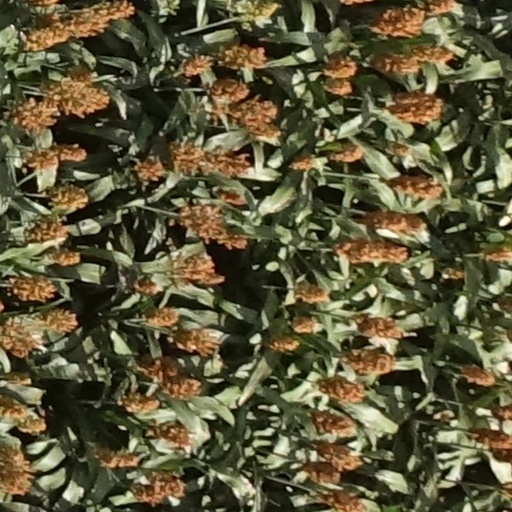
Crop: sorghum